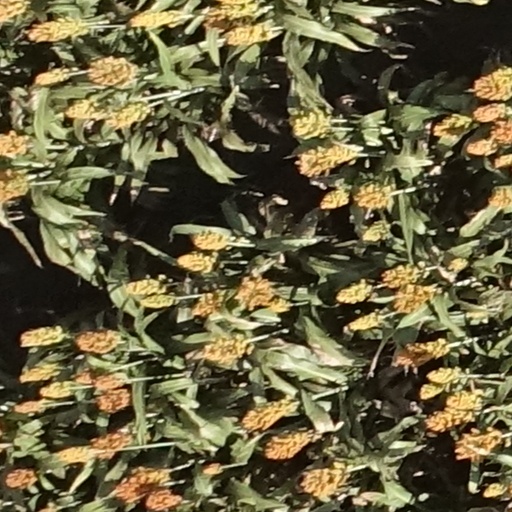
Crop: sorghum